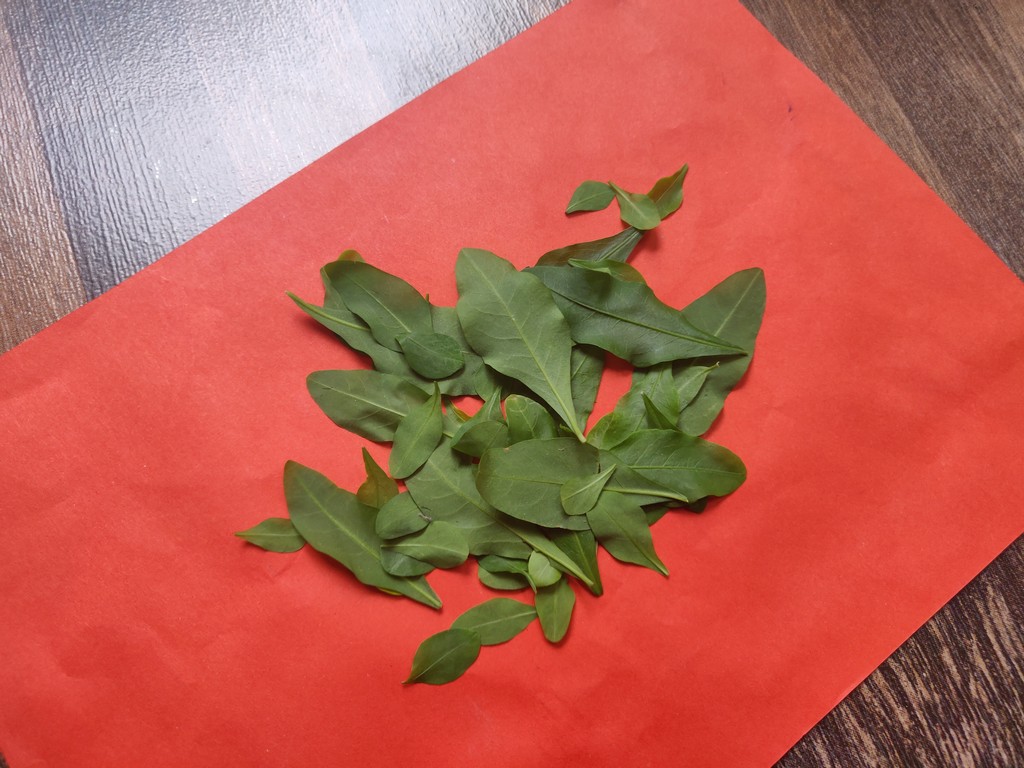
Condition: Healthy
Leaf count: multiple
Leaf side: unknown